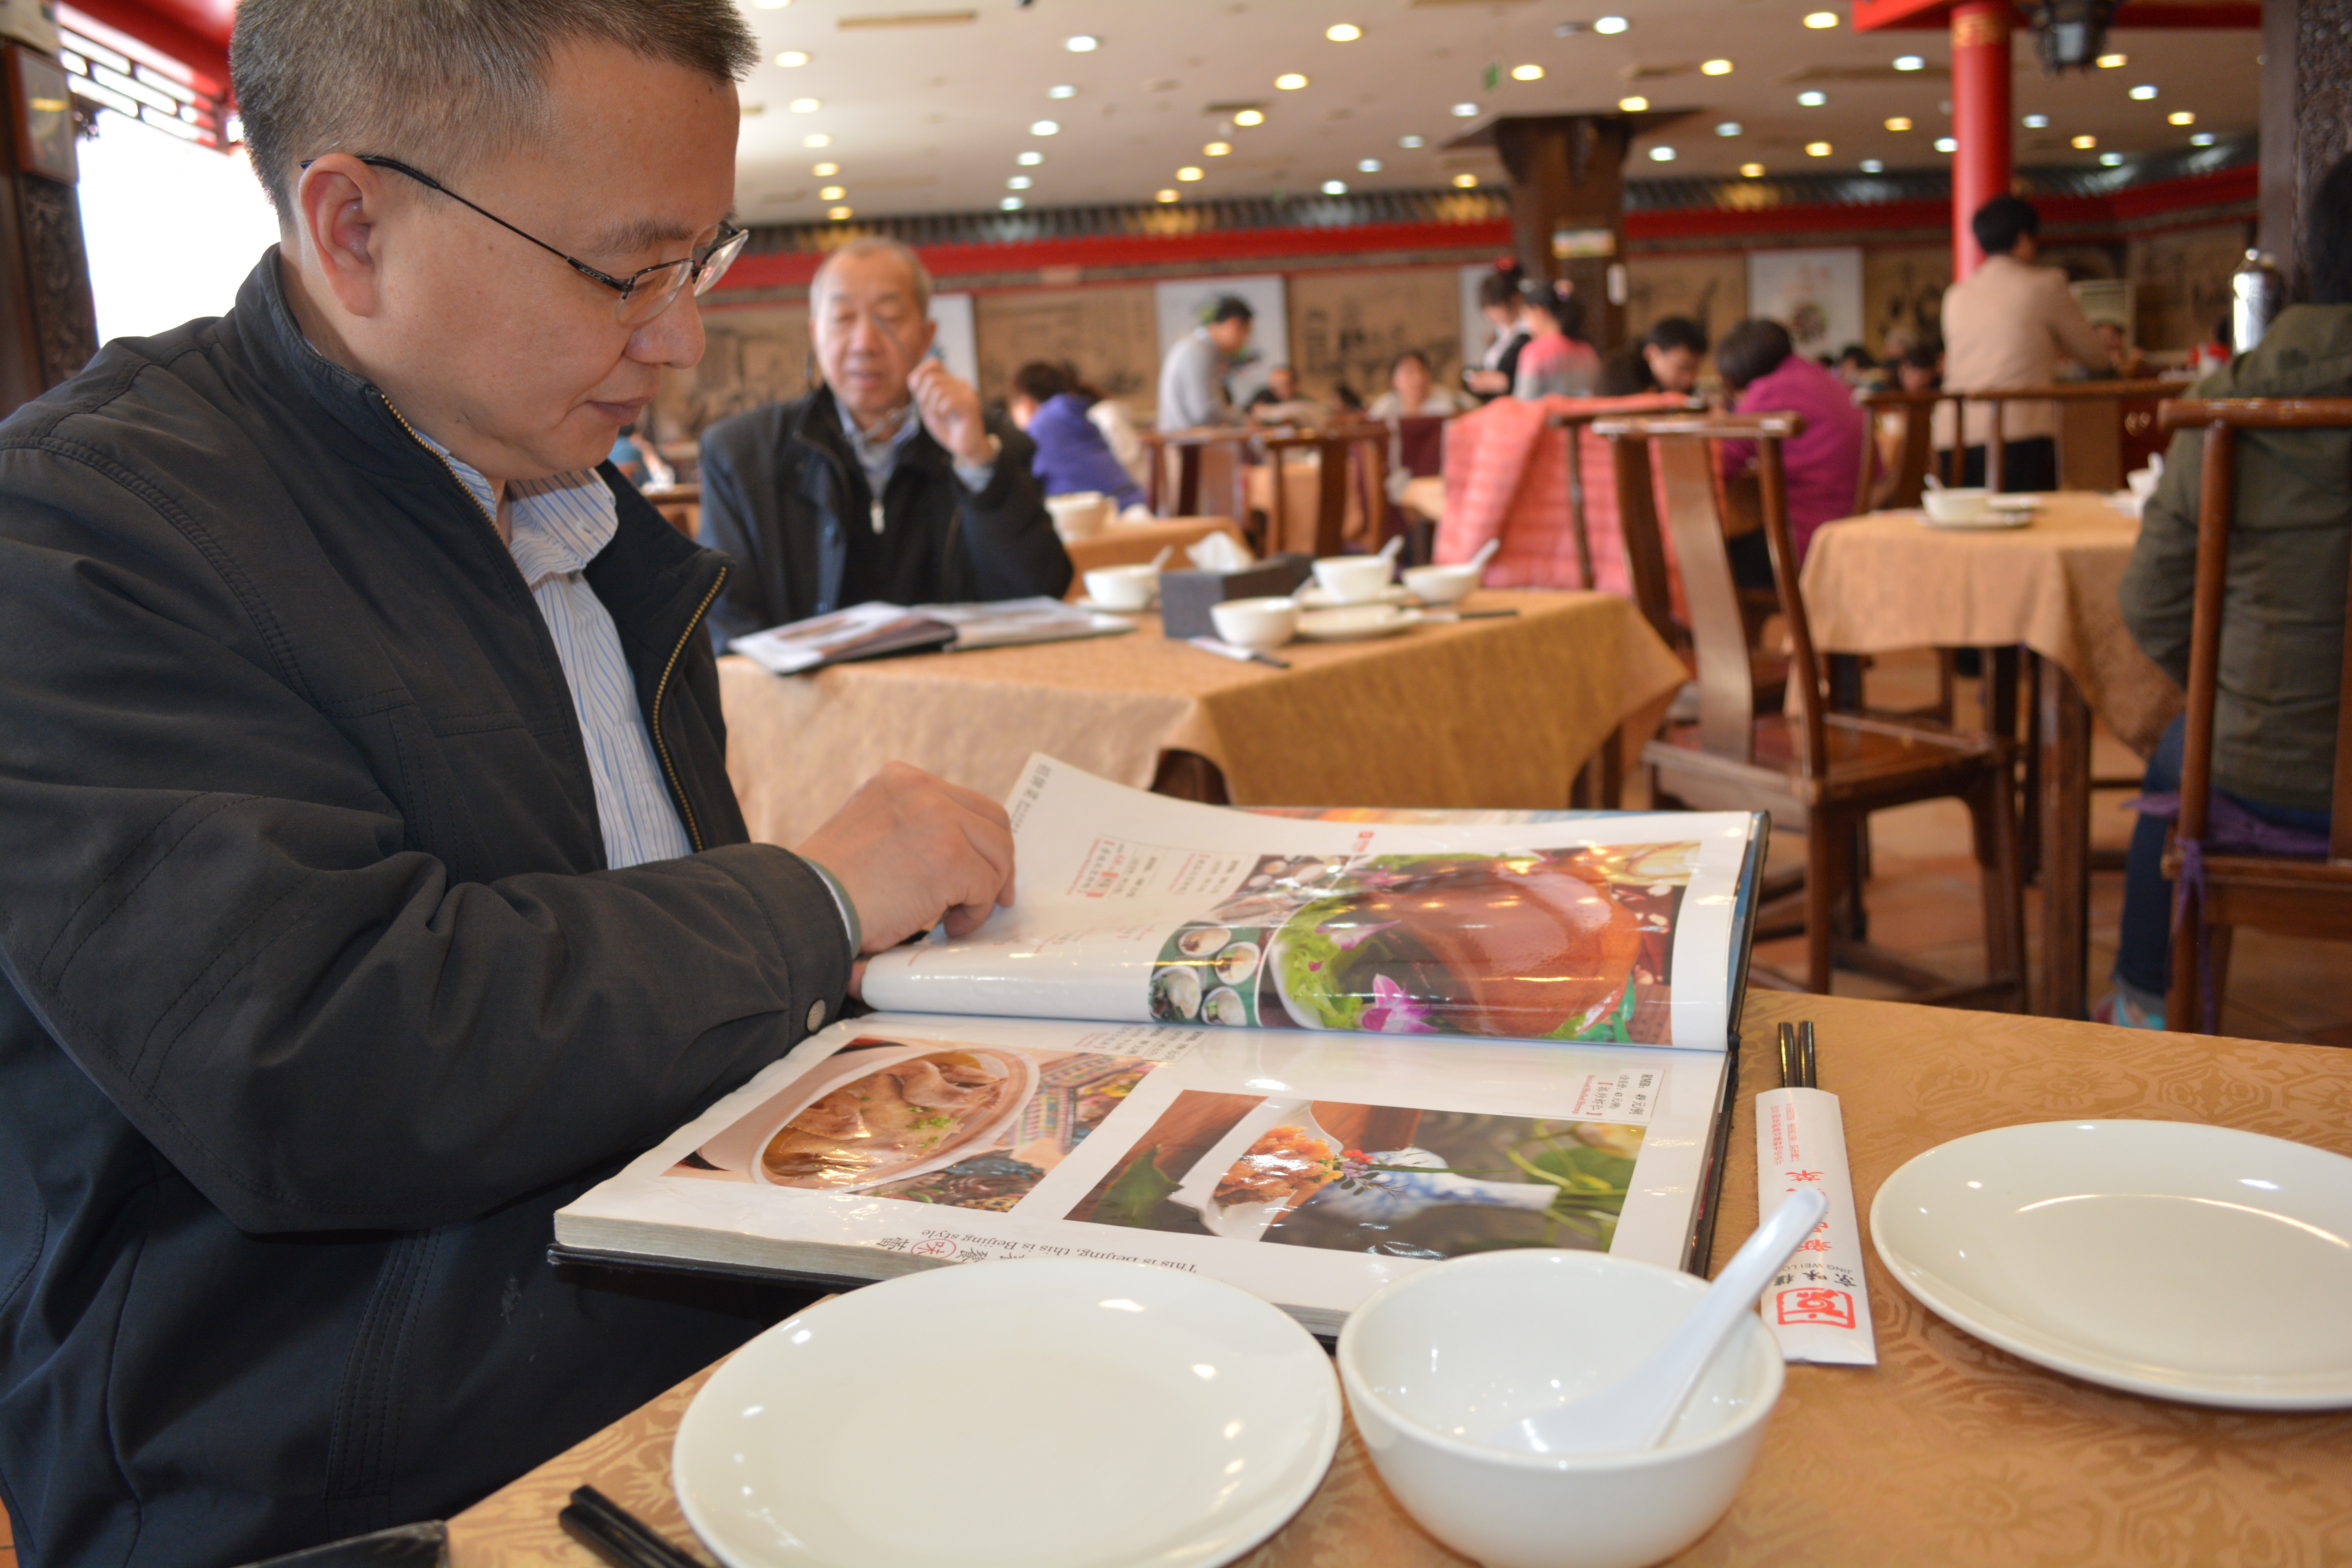
restaurant, meal, lunch, sense